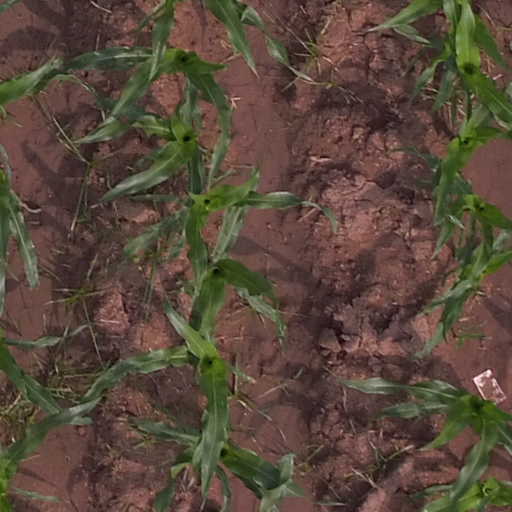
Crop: maize; corn